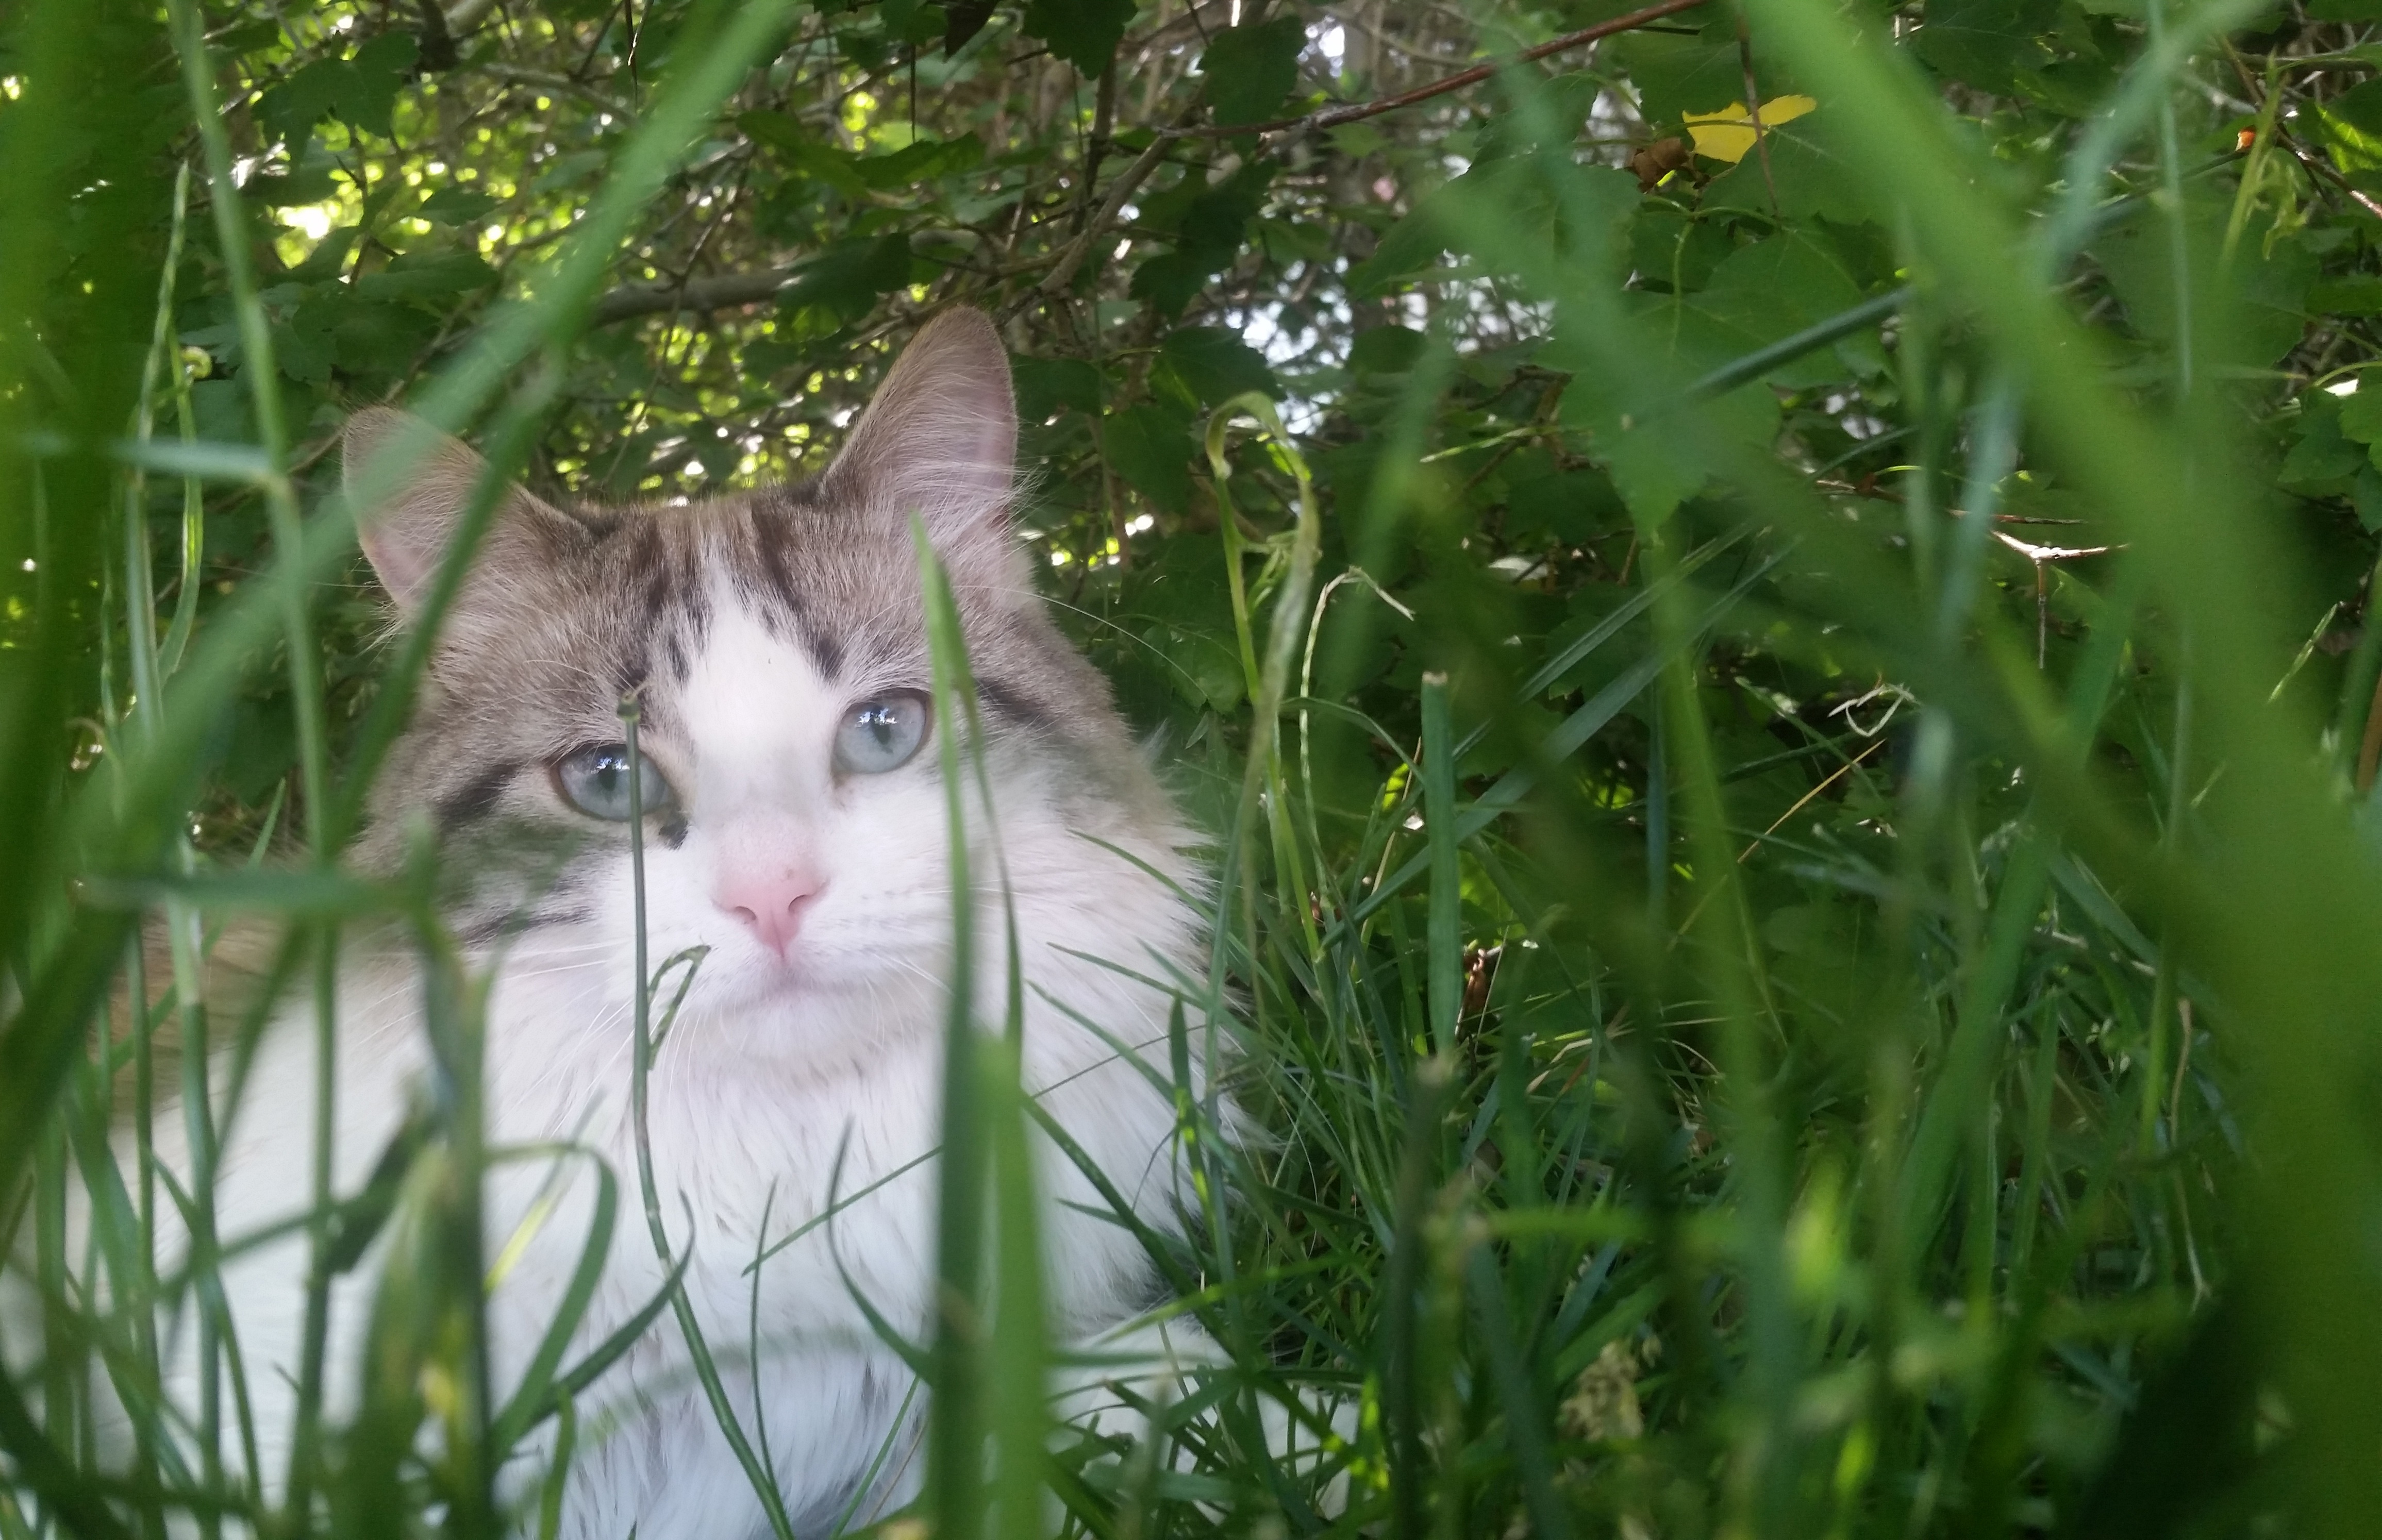
grass, meadow, flower, cat, mammal, fauna, whiskers, vertebrate, wild cat, grass family, small to medium sized cats, cat like mammal